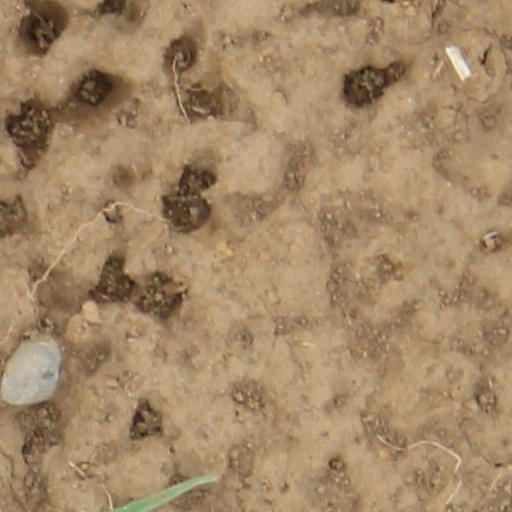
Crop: wheat